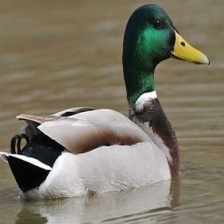
Species: MALLARD DUCK
Scientific name: ANAS PLATYRHYNCHOS
ImageNet parent category: drake